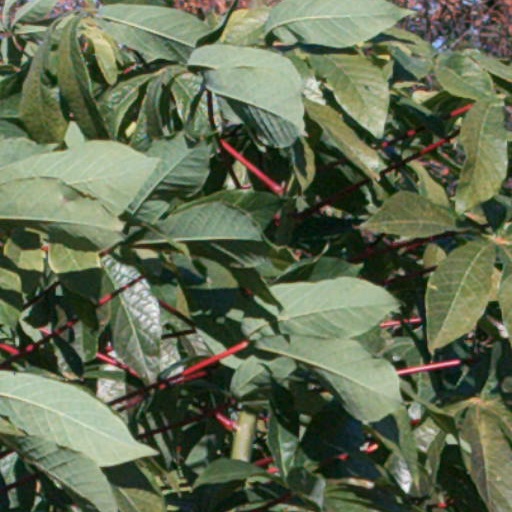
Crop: cassava